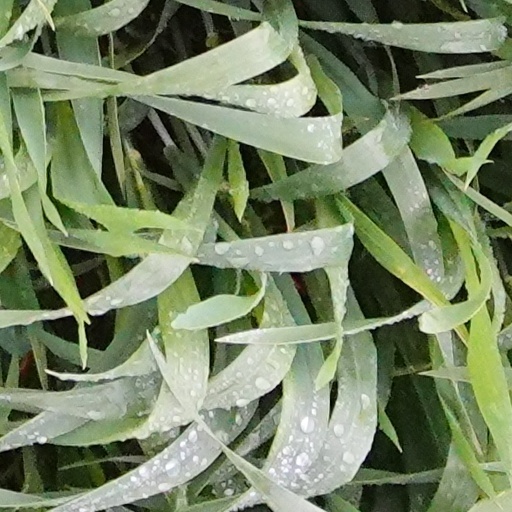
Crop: wheat